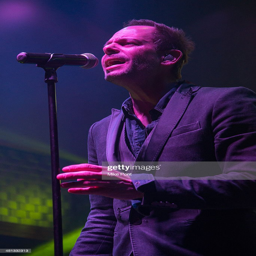
guitarist performs during the benefit concert .